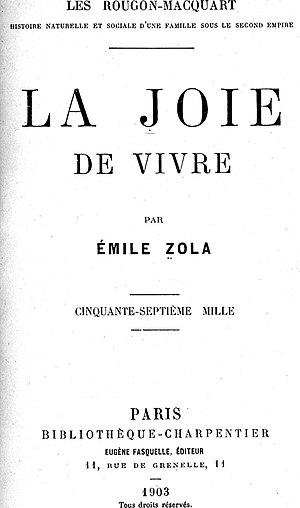
La Joie de vivre est un roman d’Émile Zola publié en 1884, le douzième volume de la série Les Rougon-Macquart.